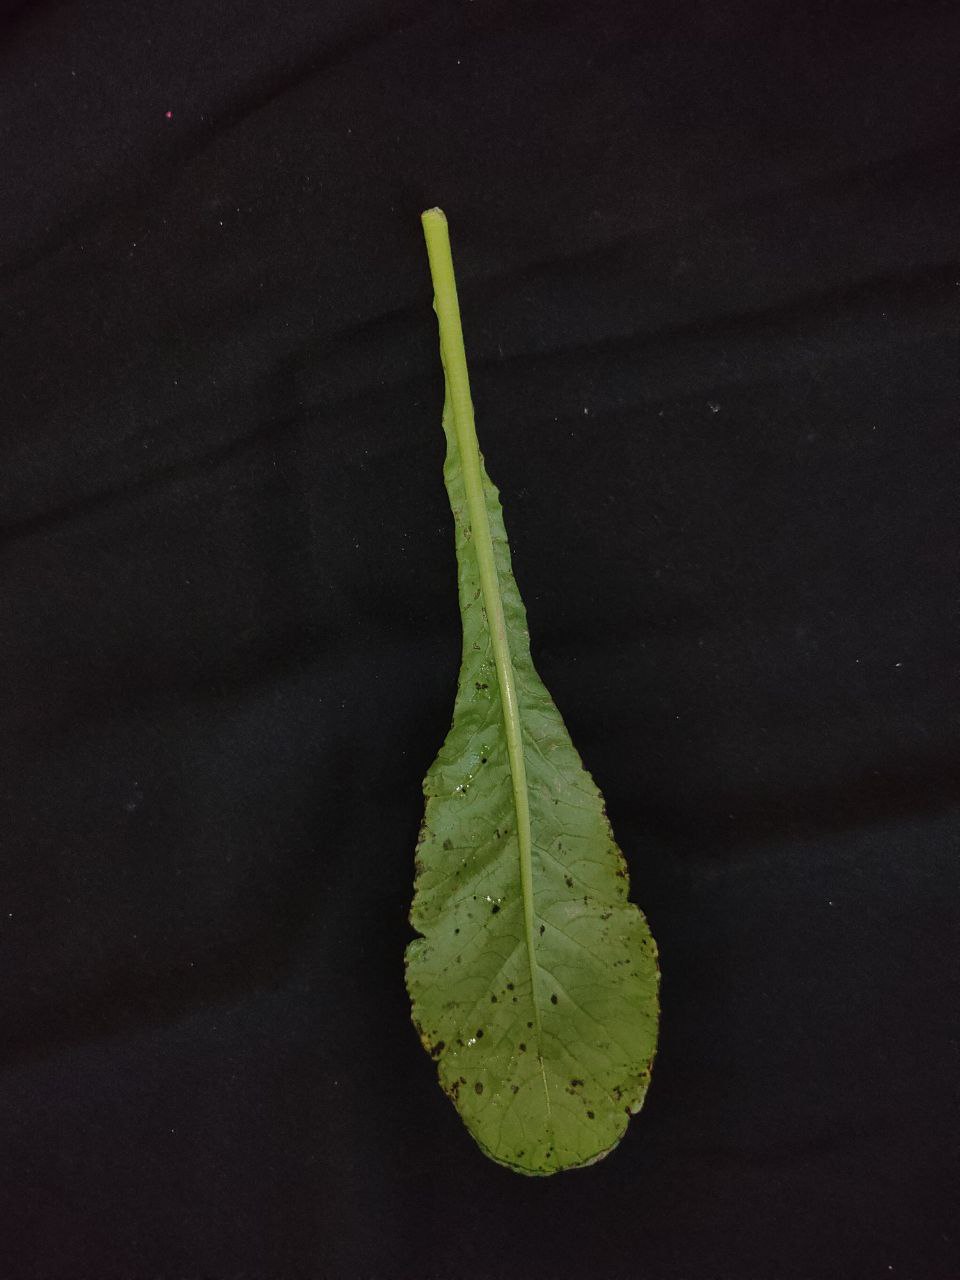
Label: Black leaf spot